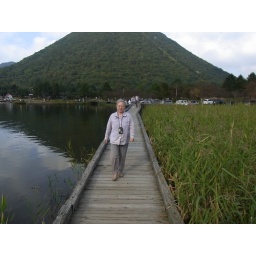
My mom and I enjoyed walking around the lake while Asako was sleeping in the car.